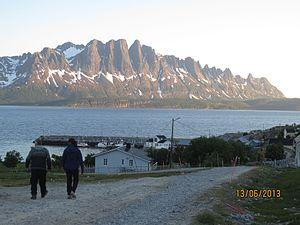
Spildra est une localité du comté de Troms, en Norvège.